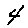
Label: 4